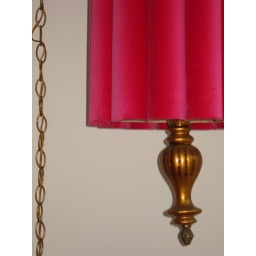
hanging lamp in the office